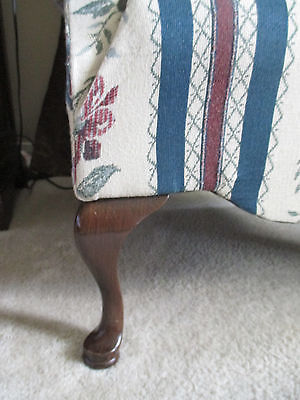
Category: sofa